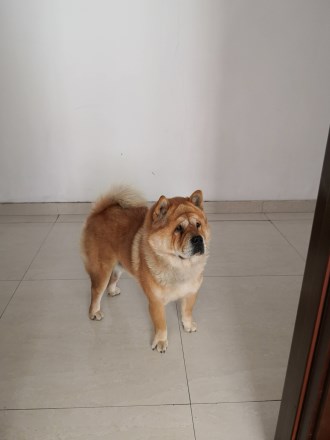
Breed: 329-n000119-chow